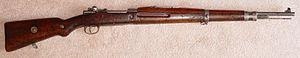
Mauser-CZ, Puška vz. 24 ou Gewehr 24, sont des termes qui désignent une famille de fusils tchécoslovaques basés sur les fusils allemands Gewehr 98 et Karabiner 98k, tous fabriqués entre 1924 et le début des années 1960.